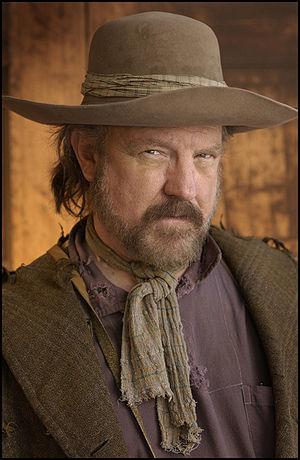
Jim Beaver est un acteur américain, né le 12 août 1950 à Laramie, dans le Wyoming.